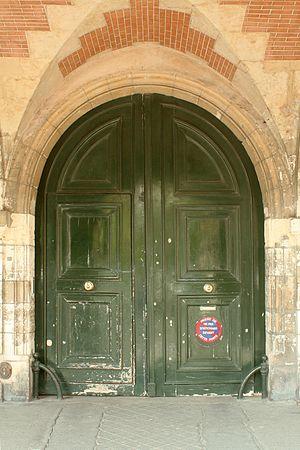
L'hôtel de Tresmes est un hôtel particulier situé sur la place des Vosges à Paris, en France.